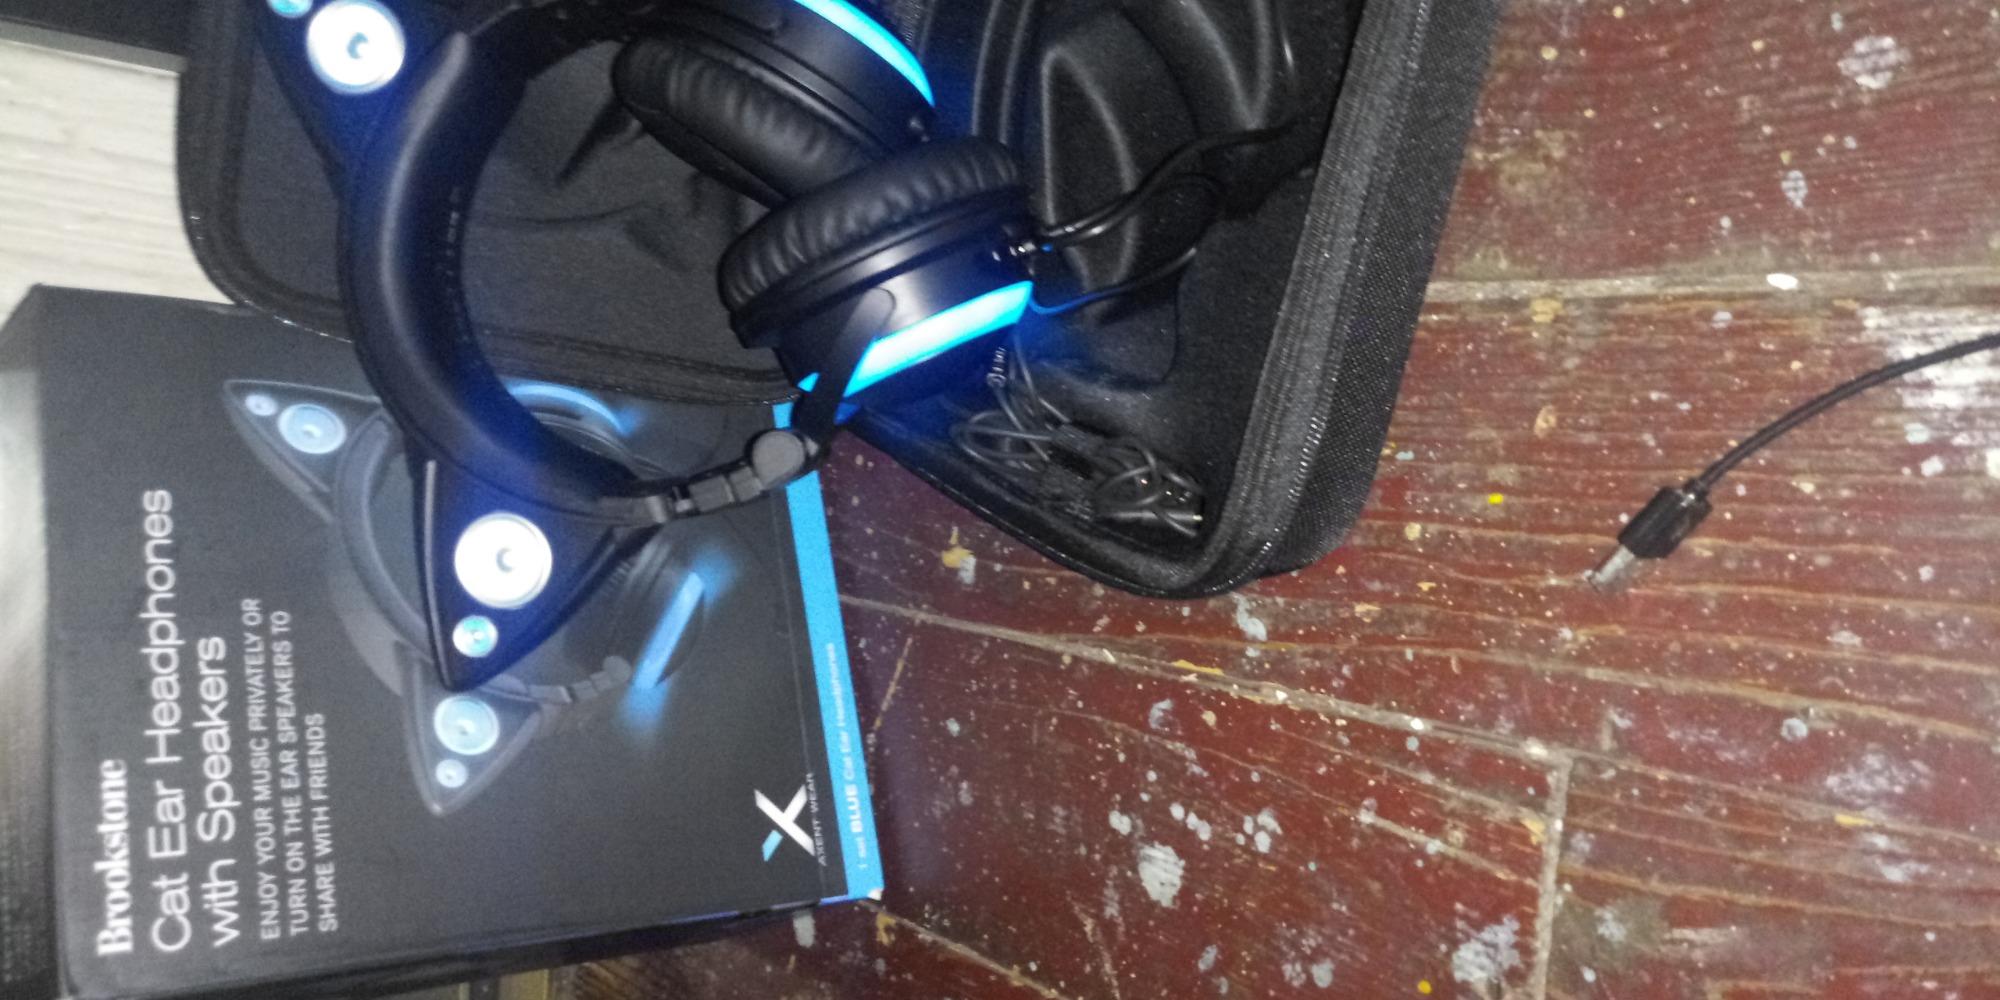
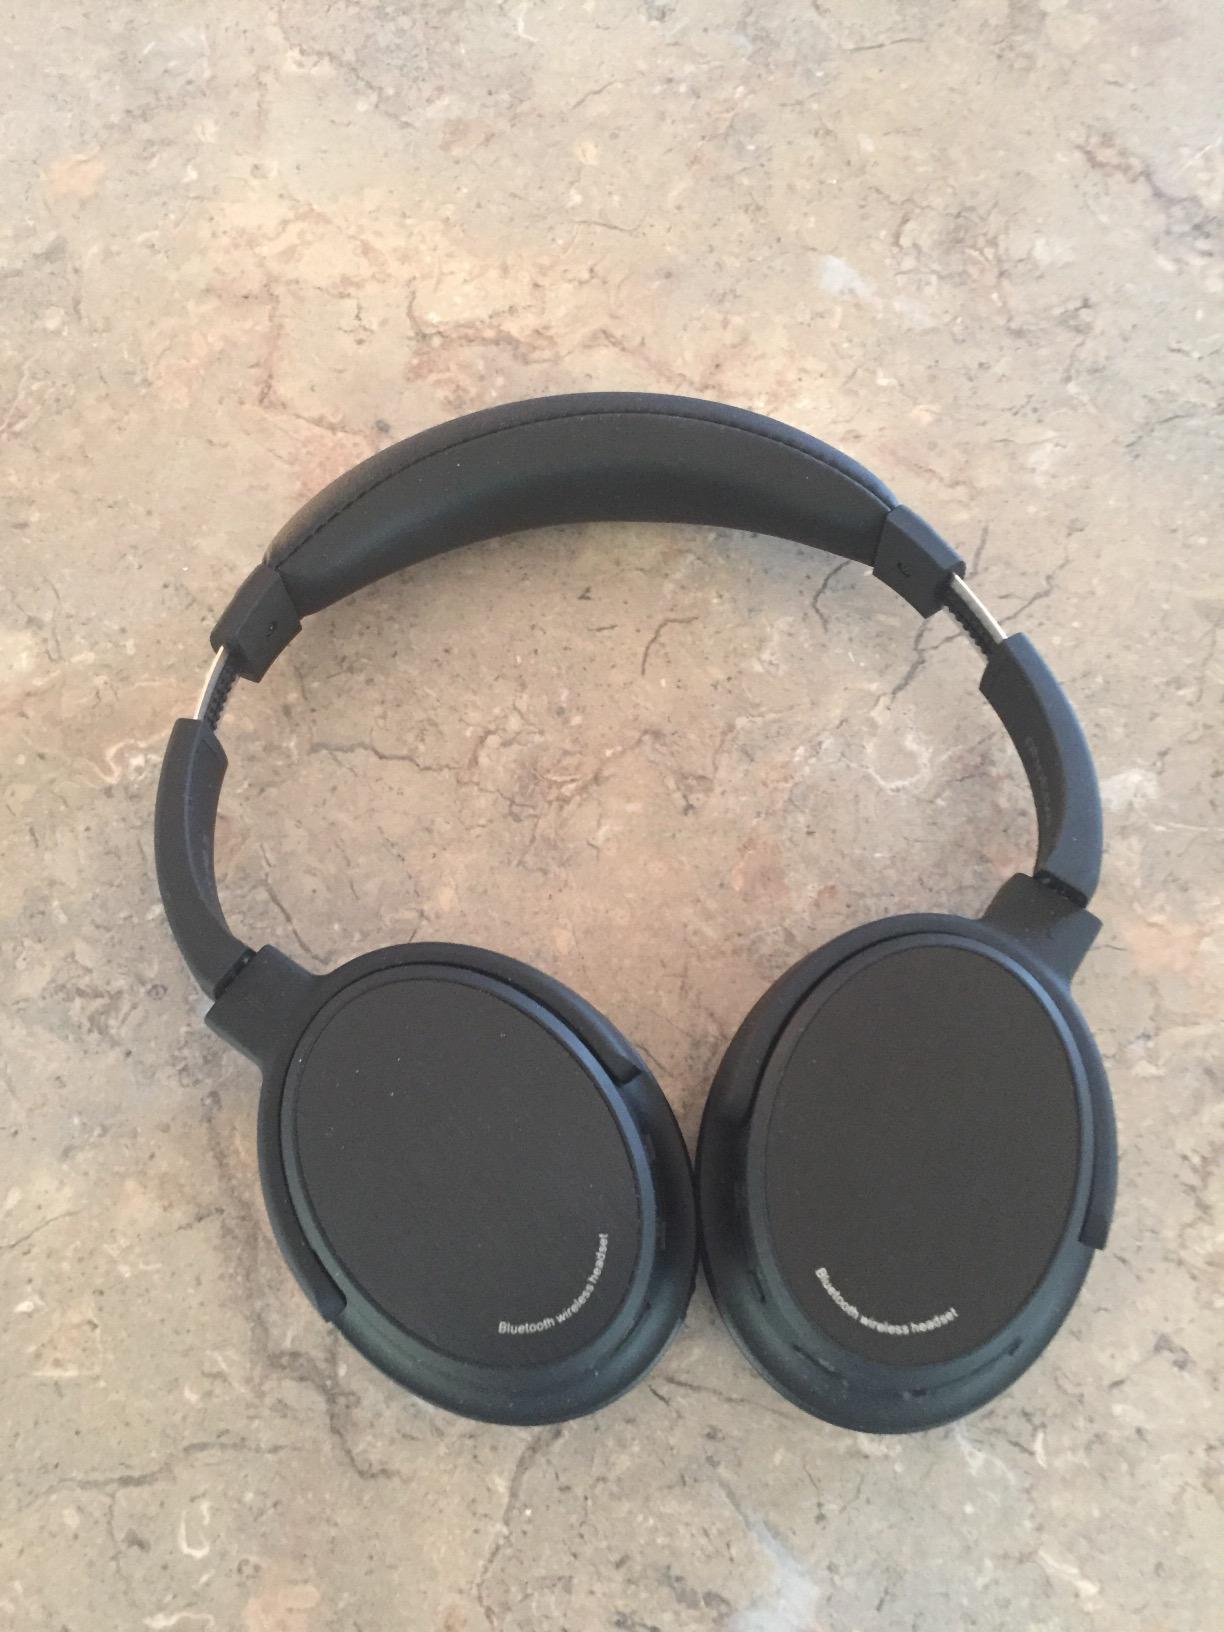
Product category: headphones
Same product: no